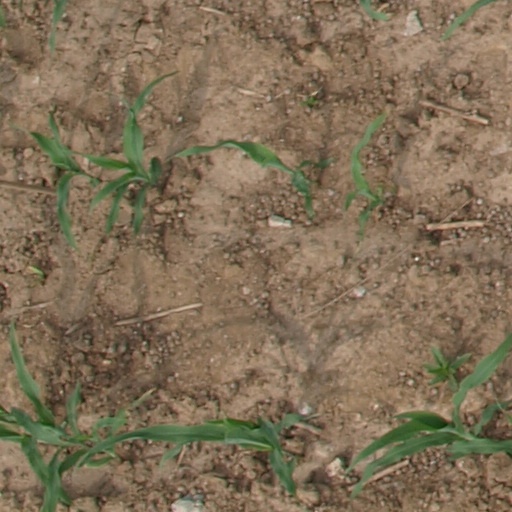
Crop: maize; corn